George E. Allen (coach)

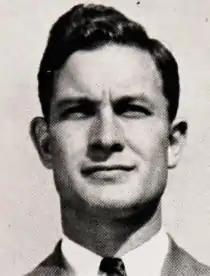
Allen pictured in "The Prism 1943", Maine yearbook

George Elliott "Eck" Allen (December 31, 1911 – September 2, 1997) was an American football player and coach of football and basketball. He served as the head football coach at the University of Maine in 1941 and from 1946 to 1948, tallying a mark of 15–11–2. Allen was also the head basketball coach at Brown University from 1938 to 1941 and at Maine from 1945 to 1949, compiling a career college basketball record of 73–53.